Libochovice Castle

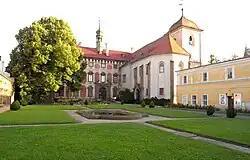
Main entrance and the castle chapel

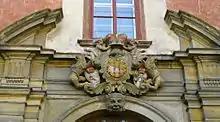
Portal with the coats of arms of the Dietrichstein family

Libochovice Castle is a castle in the centre of Libochovice town in the Ústí nad Labem Region of the Czech Republic. It is one of the most significant early Baroque castles in the country. For its value, it is protected as a national cultural monument.